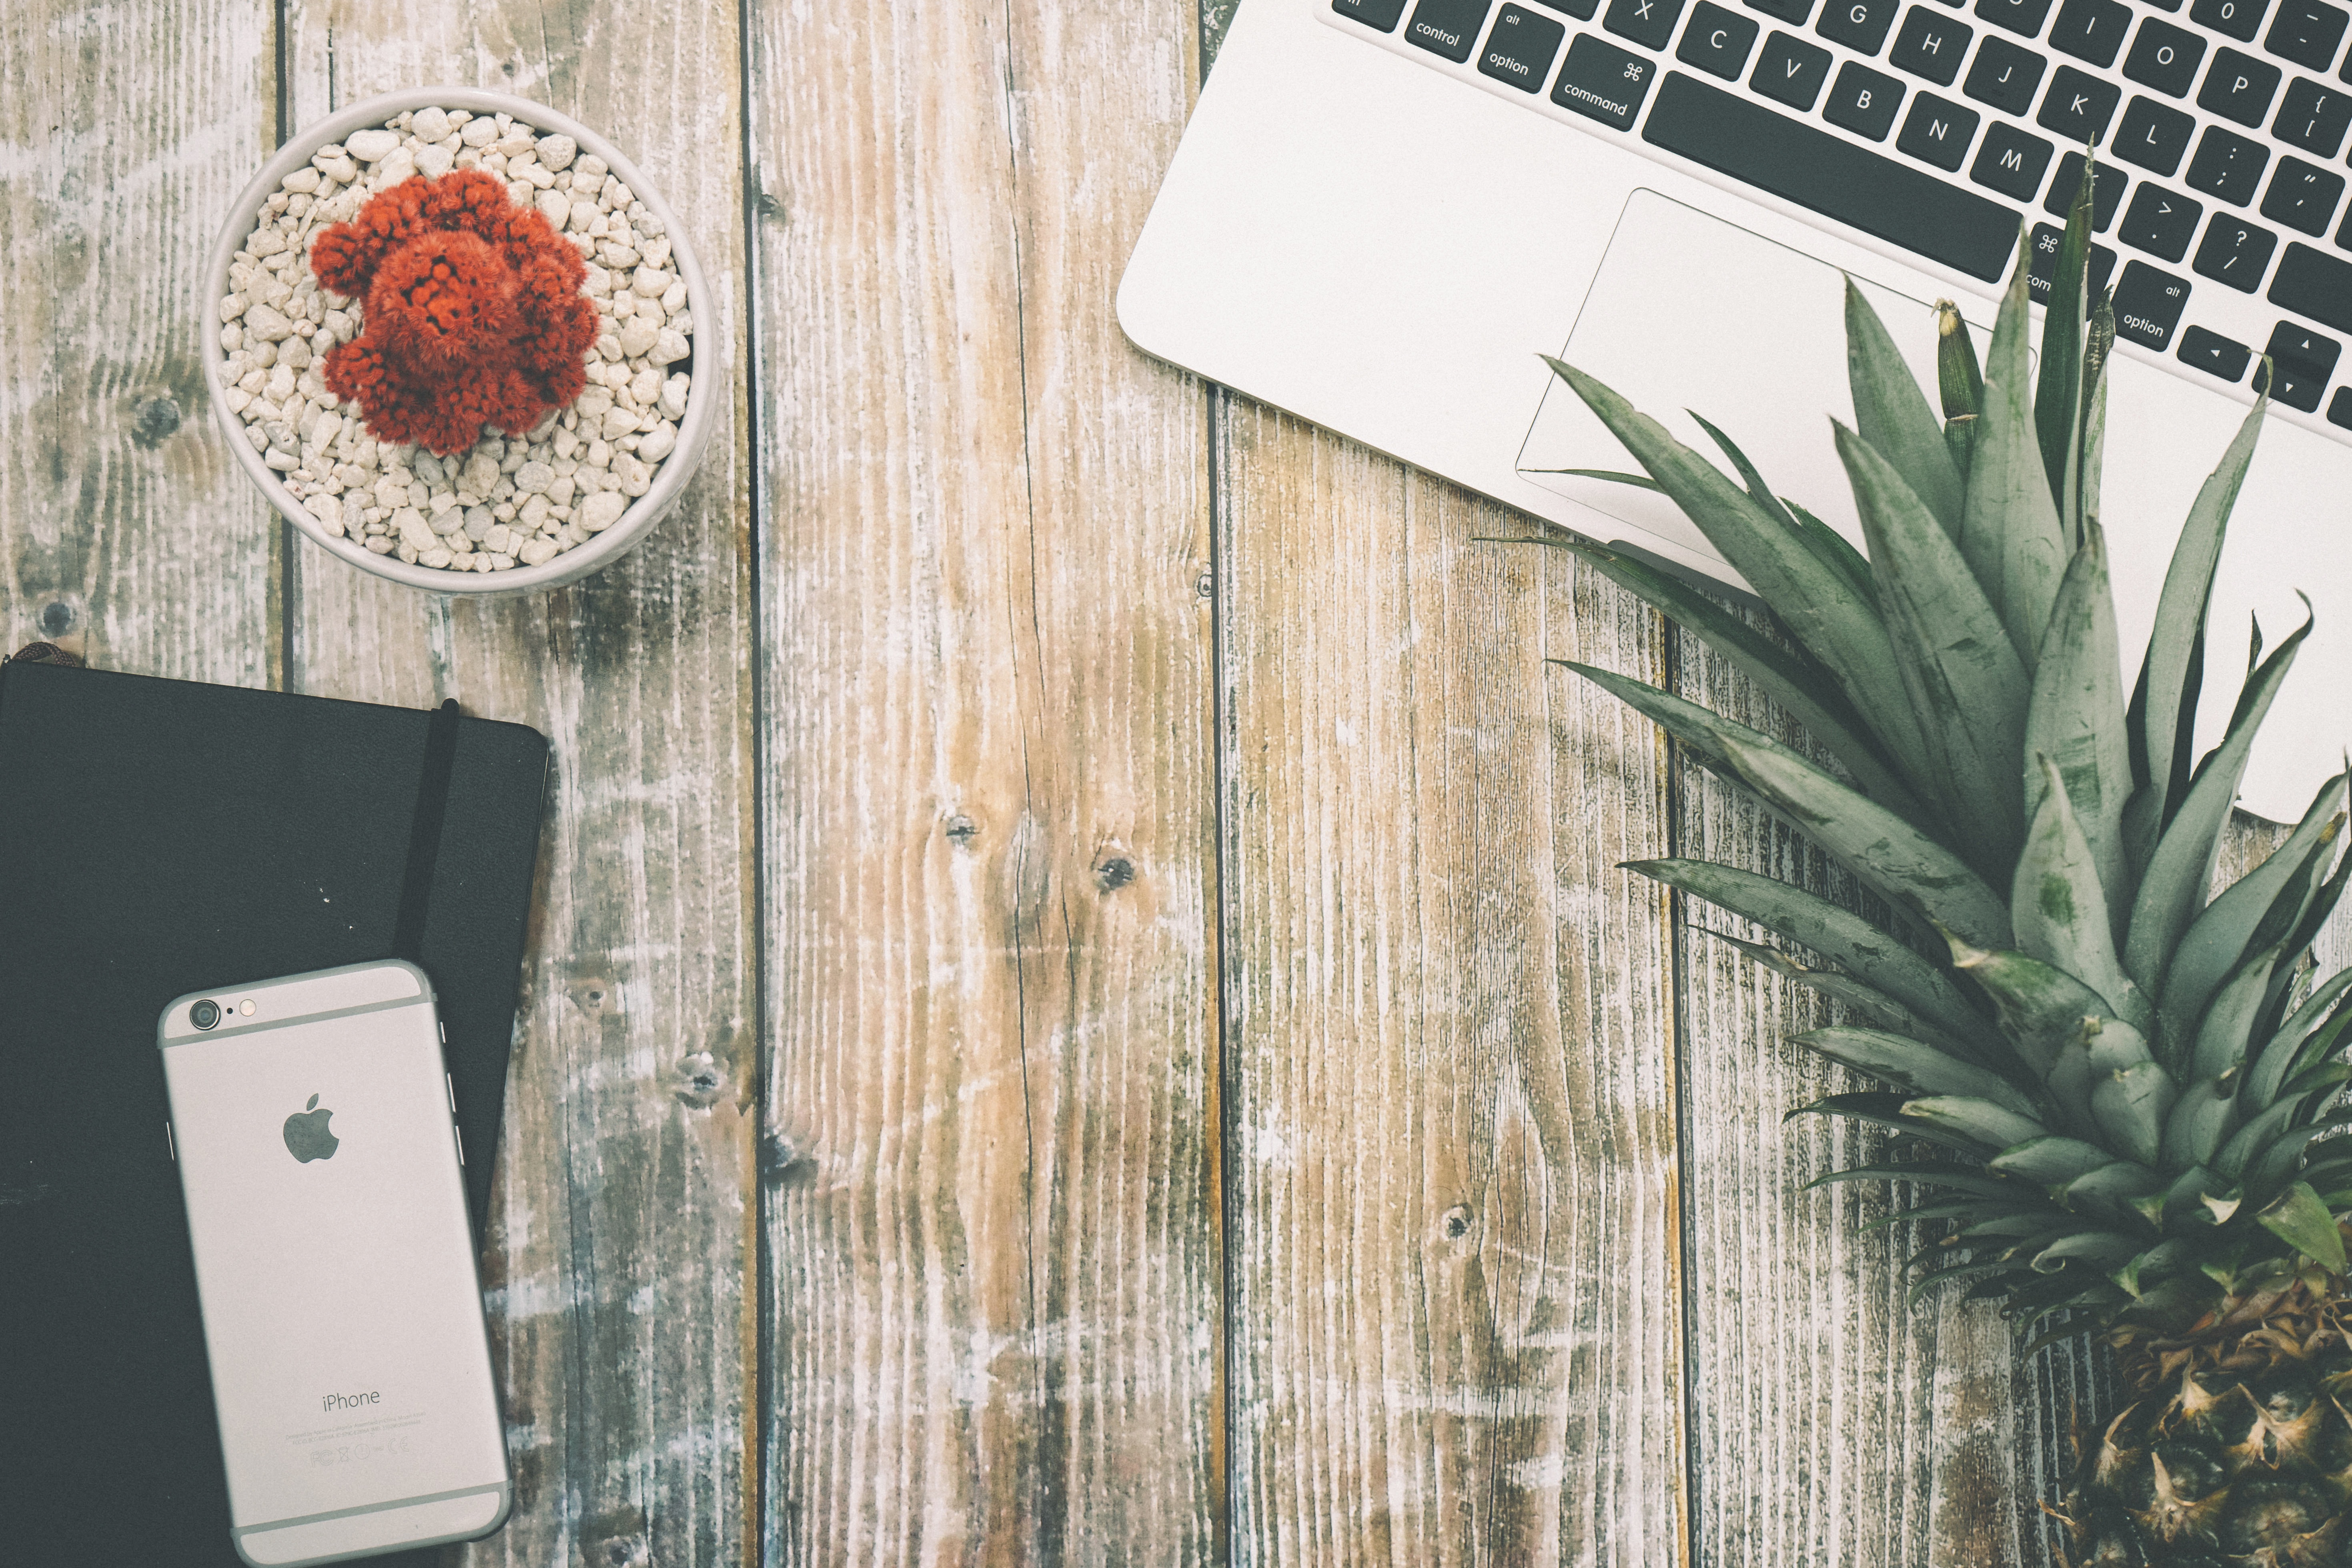
laptop, iphone, desk, table, cactus, plant, wood, technology, fruit, journal, pattern, mobile phone, pineapple, tech, art, design, copy space, flat lay, space grey